Greek language question

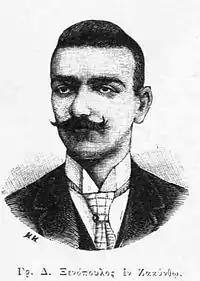
Grigorios Xenopoulos in 1888

Some of the next generation of young prose writers were also unhappy with Katharevousa as an artistic medium. In an 1883 prologue to his first novel, Grigorios Xenopoulos wrote that "the Greek language, or rather that monstrous mixture which the Greeks of today call a language, is an abyss" that causes such difficulties for anyone who wishes to use it that it actually discourages writing altogether.